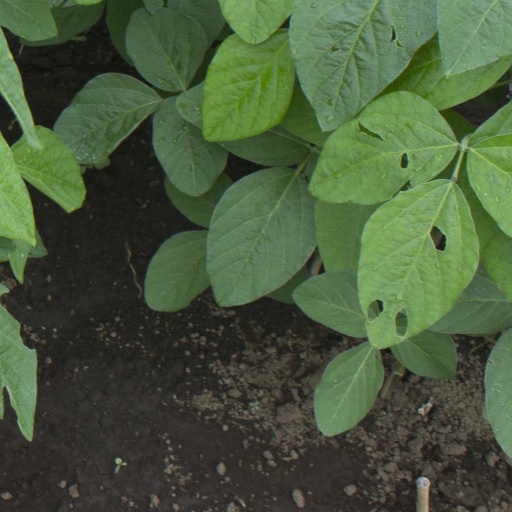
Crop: soybean